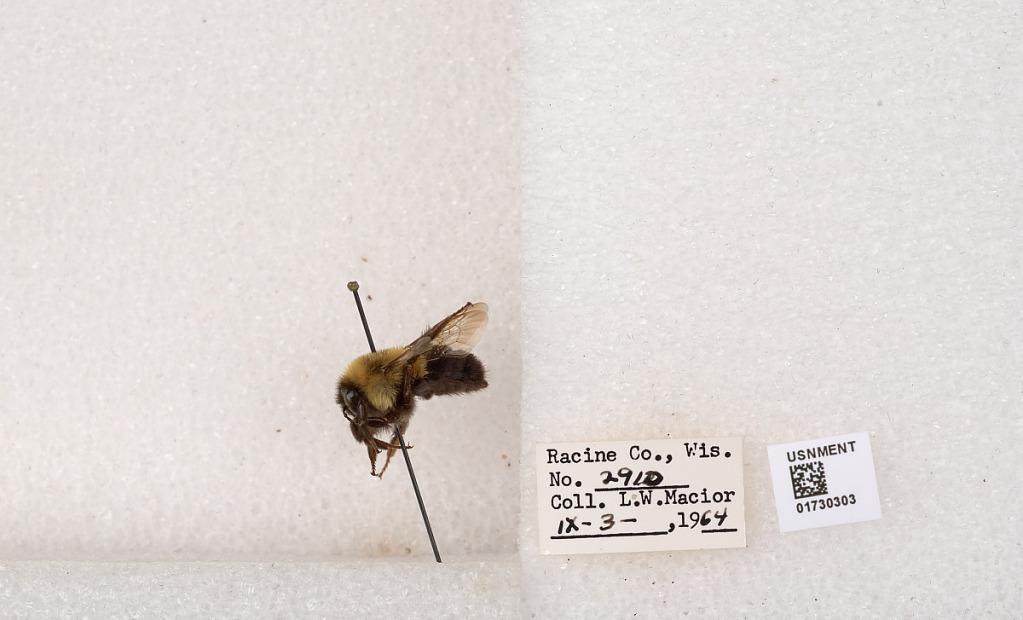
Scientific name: Bombus impatiens Cresson
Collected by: L. Macior
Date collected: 1964-9-3
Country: United States
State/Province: Wisconsin
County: Racine
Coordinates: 42.7261, -87.7828